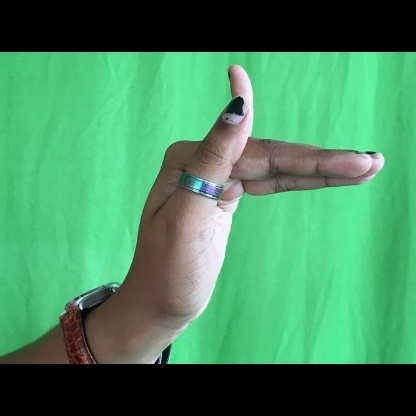
Mudra: Mrigasirsha